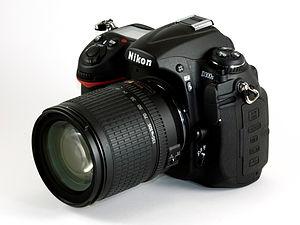
Le Nikon D300s est un appareil photographique reflex numérique au format DX de 12,3 mégapixels annoncé par Nikon le 30 juillet 2009. Il remplace le D300 en tant que produit phare du format DX en ajoutant l'enregistrement de vidéos HD avec autofocus. Il présente des similitudes avec le D700, la différence majeure étant que le D700 intègre un capteur plus grand.